Kim Ji-young (actress, born 2005)

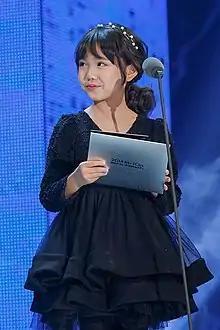
Kim Ji-young in 2014

Kim Ji-young (born July 8, 2005) is a South Korean actress who began her career as a child actress, notably in the 2014 television drama "Jang Bo-ri is Here!".